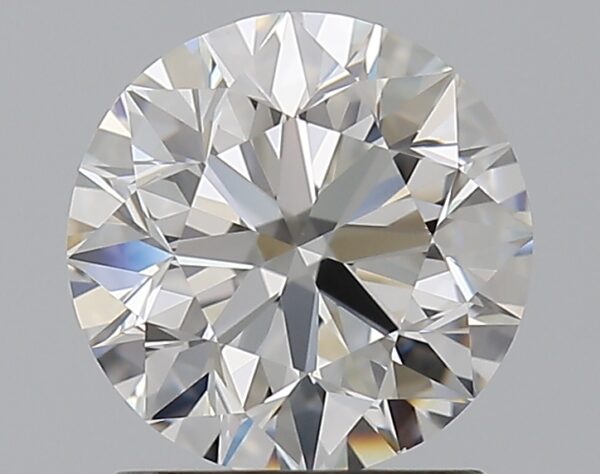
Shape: round
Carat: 1.29
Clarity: VS2
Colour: G
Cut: EX
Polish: EX
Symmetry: EX
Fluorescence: F
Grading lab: GIA
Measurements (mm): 6.87 x 6.91 x 4.37